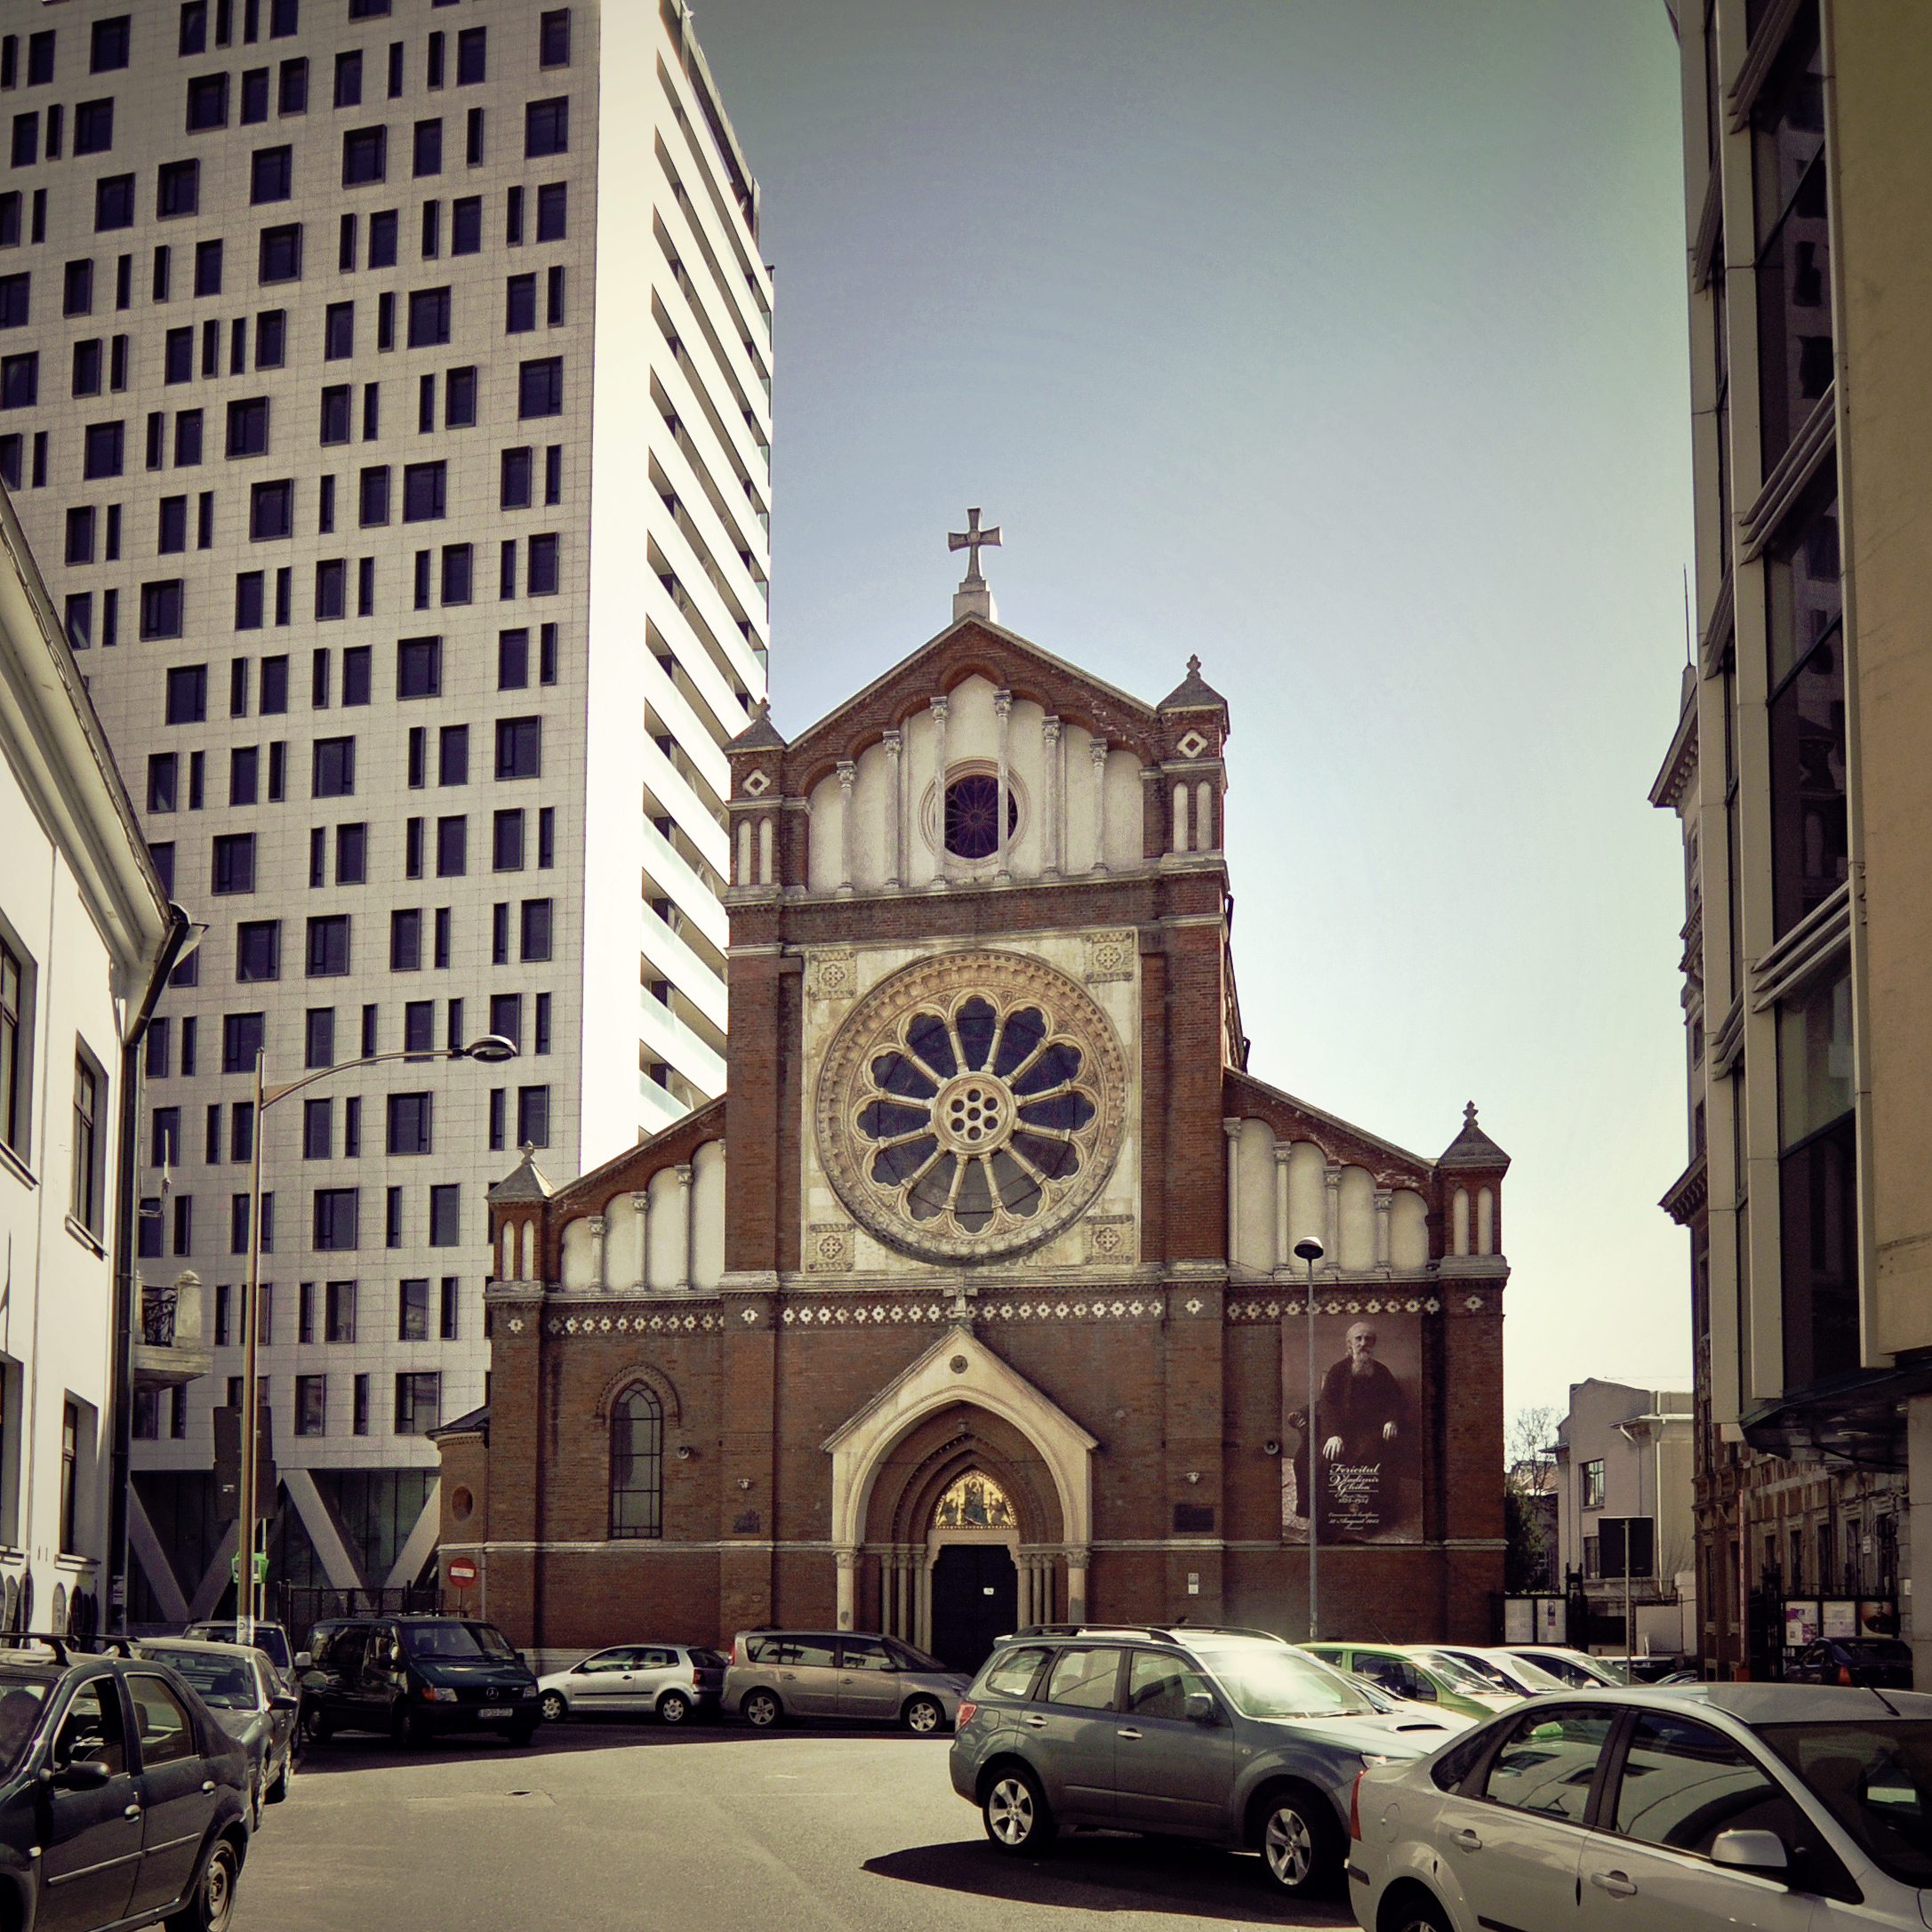
architecture, road, street, photography, town, building, city, skyscraper, urban, monument, photo, cityscape, downtown, arch, tower, religion, landmark, facade, church, cathedral, exterior, cross, christian, gothic, place of worship, photos, religious, catholic, elements, de, saint, sf, roman, synagogue, fotografie, christianity, arc, romanesque, joseph, basilica, strada, romania, metropolis, bucharest, catedrala, biserica, arhitectura, romanian, patrimoniu, cretinism, bisericeasc, cladire, bucuresti, fatada, arhiepiscopia, romanocatolic, sfantul, iosif, historicism, bazilica, urban area, human settlement